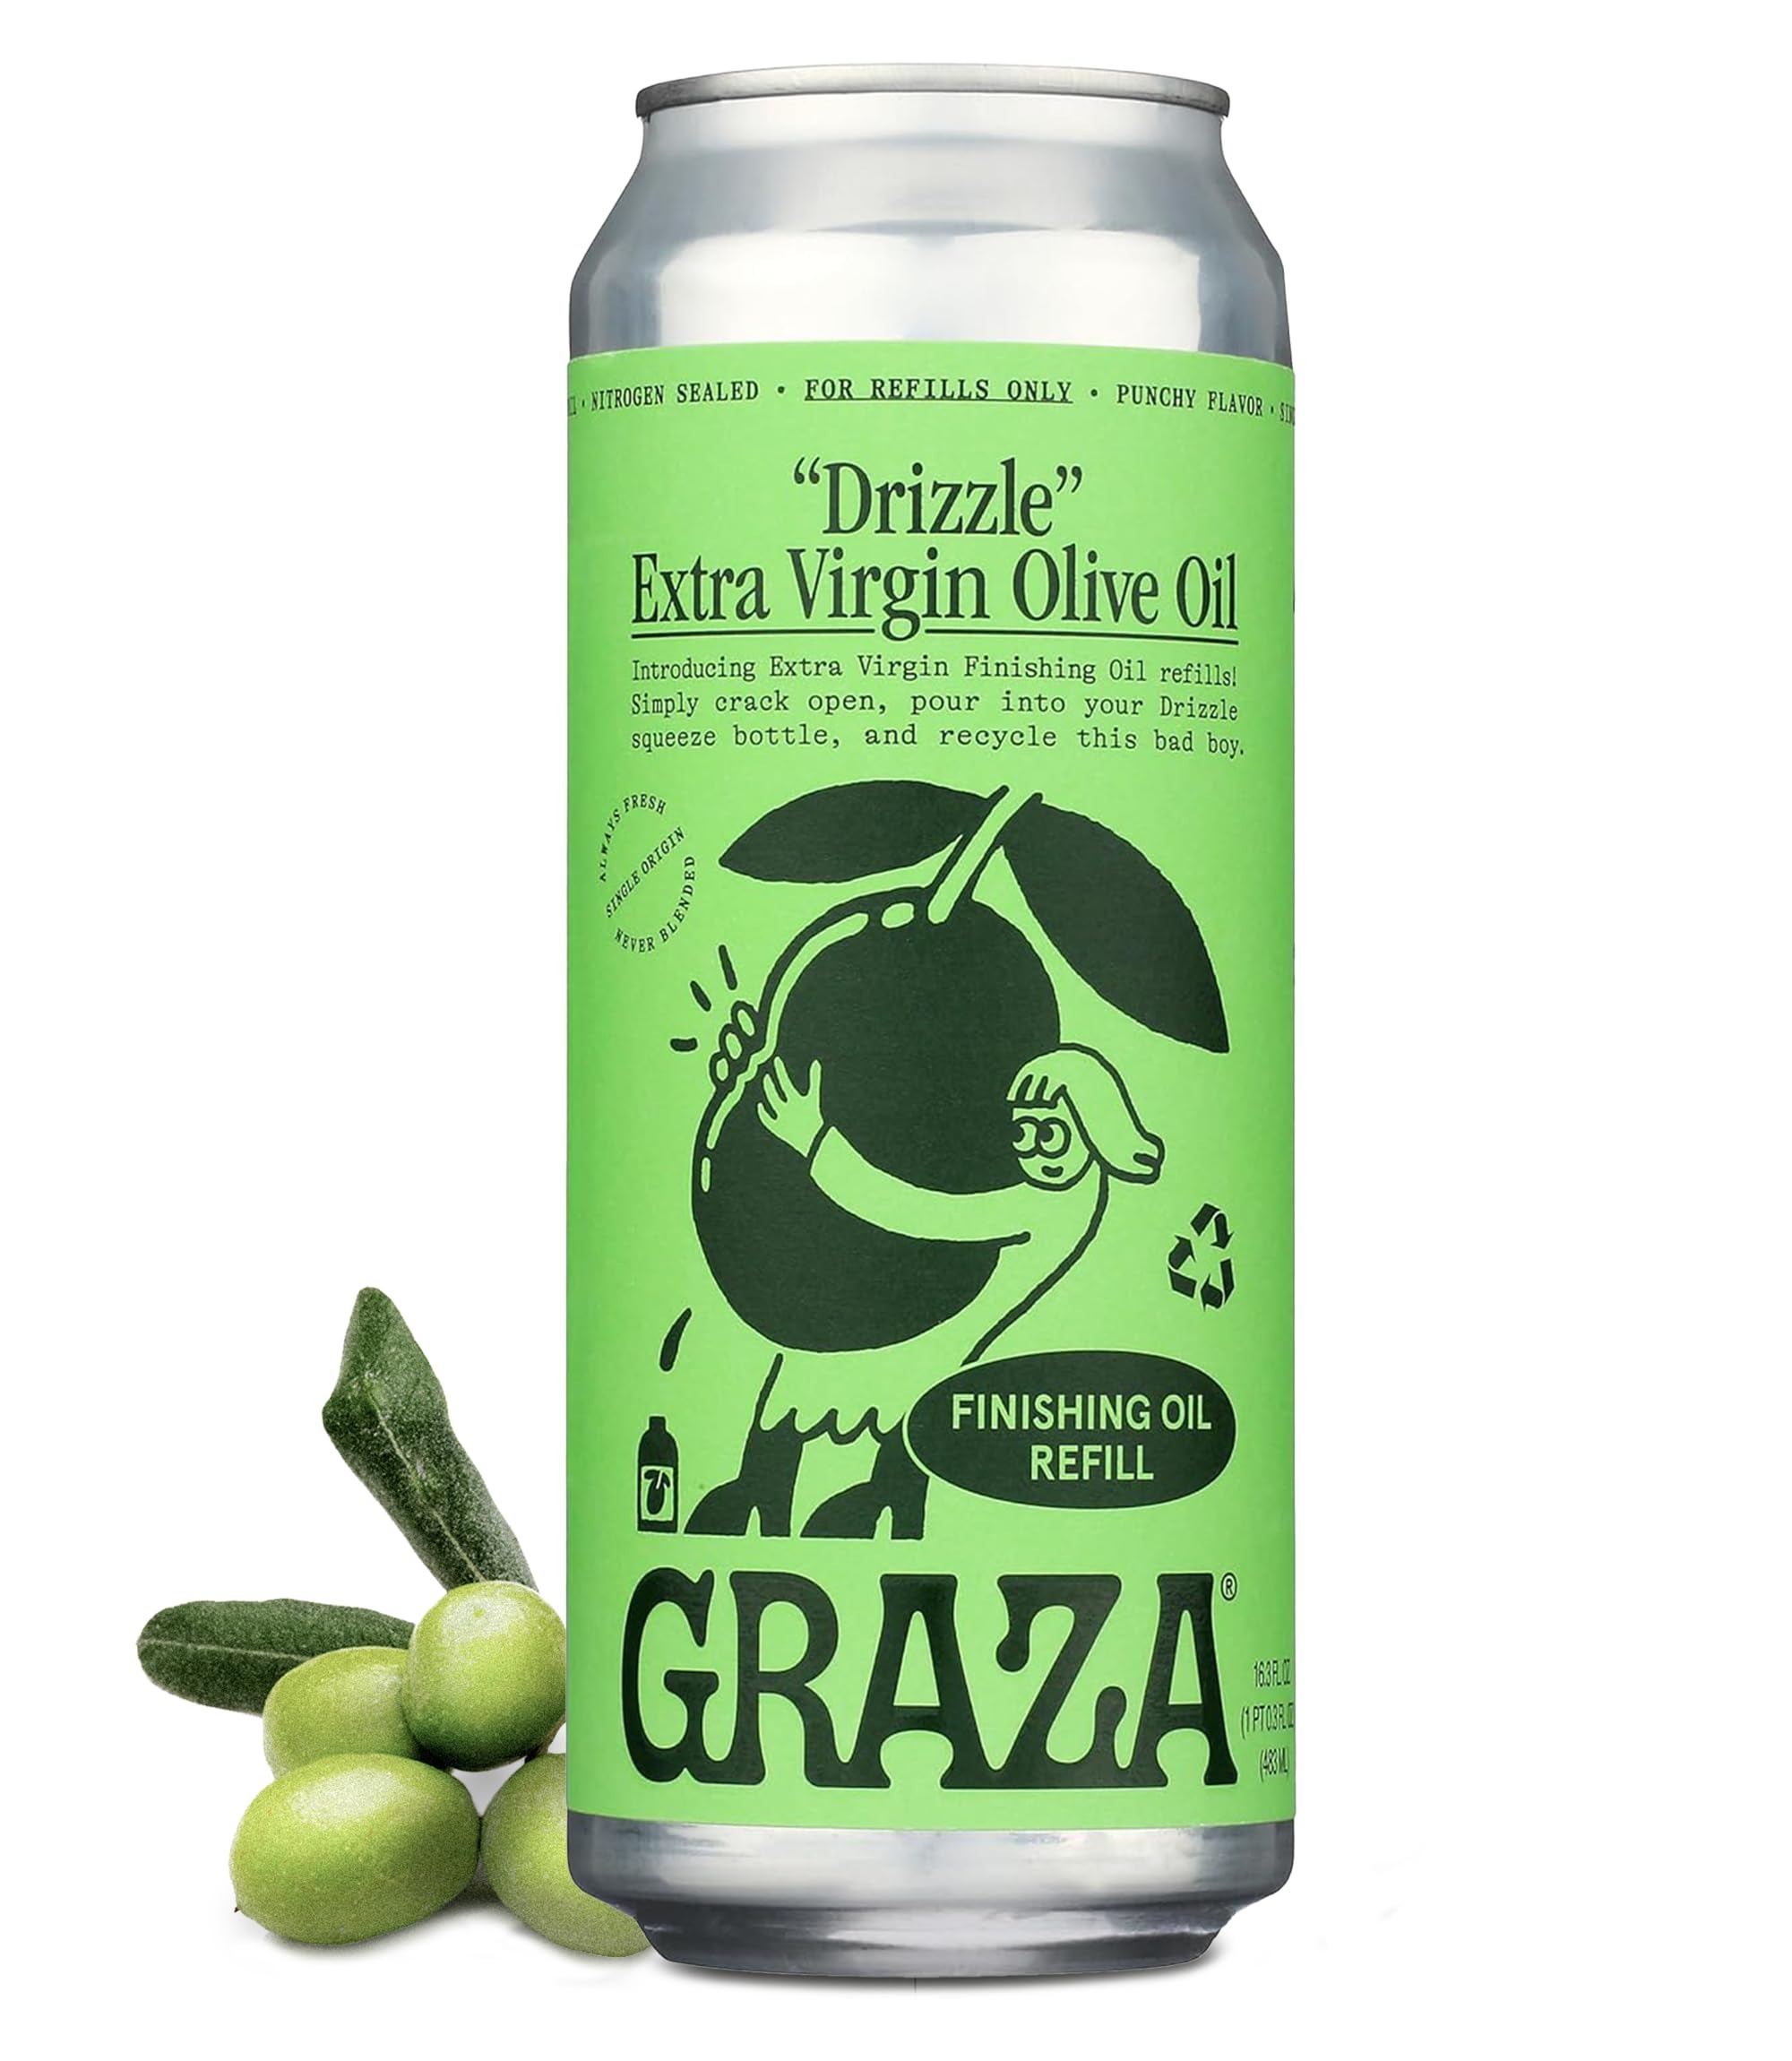
Item Name: Graza Drizzle Extra Virgin Olive Oil, Finishing Oil - High Polyphenol Early Harvest EVOO Finishing Oil in a Squeeze Bottle - Single Farm Olives from Spain - 16.9 Fl Oz (500ml) Refill Can
Bullet Point 1: Graza Drizzle Olive Oil Refill Can: Easily refill your Graza Drizzle 100% extra virgin finishing oil with this perfectly portioned refill can. 1 refill can/ 500ml.
Bullet Point 2: Max Freshness: Our refills come in an opaque, nitrogen sealed can designed to keep your delicious olive oil super fresh. Just crack open, pour into a squeeze bottle (using a kitchen funnel!) and get drizzling.
Bullet Point 3: Fun Ways to Use Drizzle: A little Drizzle goes a long way! Put it on your ice cream or popcorn, whip up a pesto or salad dressing, or drink it straight from a spoon (we won’t tell).
Bullet Point 4: Punchy Flavor: Young olives are full of attitude, and yield a spicier, more flavor-packed oil. These are great qualities of a finishing oil!
Bullet Point 5: No Blending, No Funny Business: We use single origin picual olives from Jaen, Spain. Olives are harvested and then cold-pressed ASAP. Others make claims, but Graza is the real deal.
Bullet Point 6: About Graza: Made for anyone who cooks. Every kitchen deserves good, fresh olive oil that’s affordable enough to be used every day. Our single origin oils do just that. Use them every day, in every way.
Value: 16.9
Unit: Fl Oz

Price: 18.745